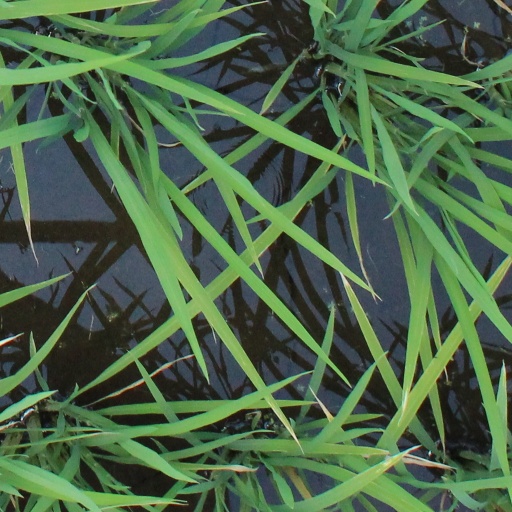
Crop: rice